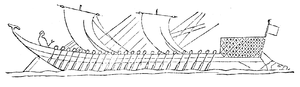
Pentekonter
Pentekonter i udgaven med én række roere.
En pentekonter, var et græsk krigsskib fra antikken. De 25 årer på hver side var oprindeligt anbragt på en enkelt række, men blev senere udviklet til en udgave med to rækker. Skibet blev erstattet med trieren som det vigtigste krigsskib.